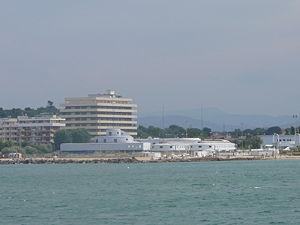
Cattolica est une commune italienne de la province de Rimini en Émilie-Romagne.